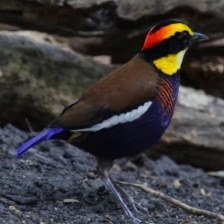
Species: BANDED PITA
Scientific name: HYDRORNIS GUAJANA